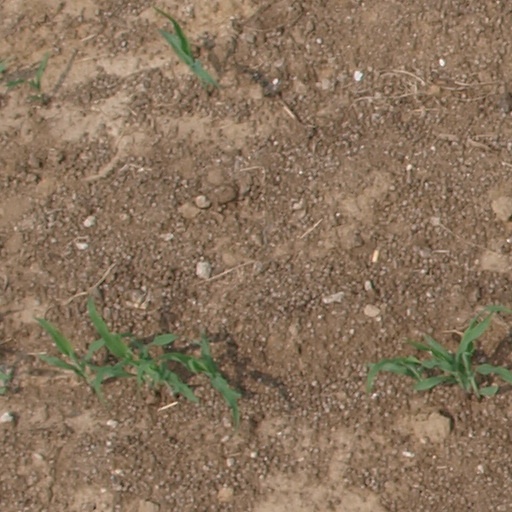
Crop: maize; corn